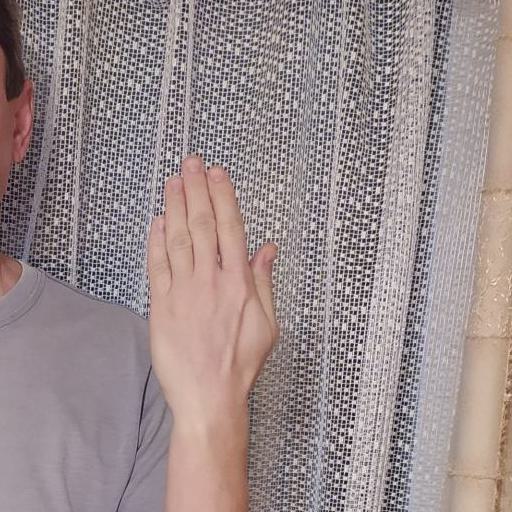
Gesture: stop_inverted